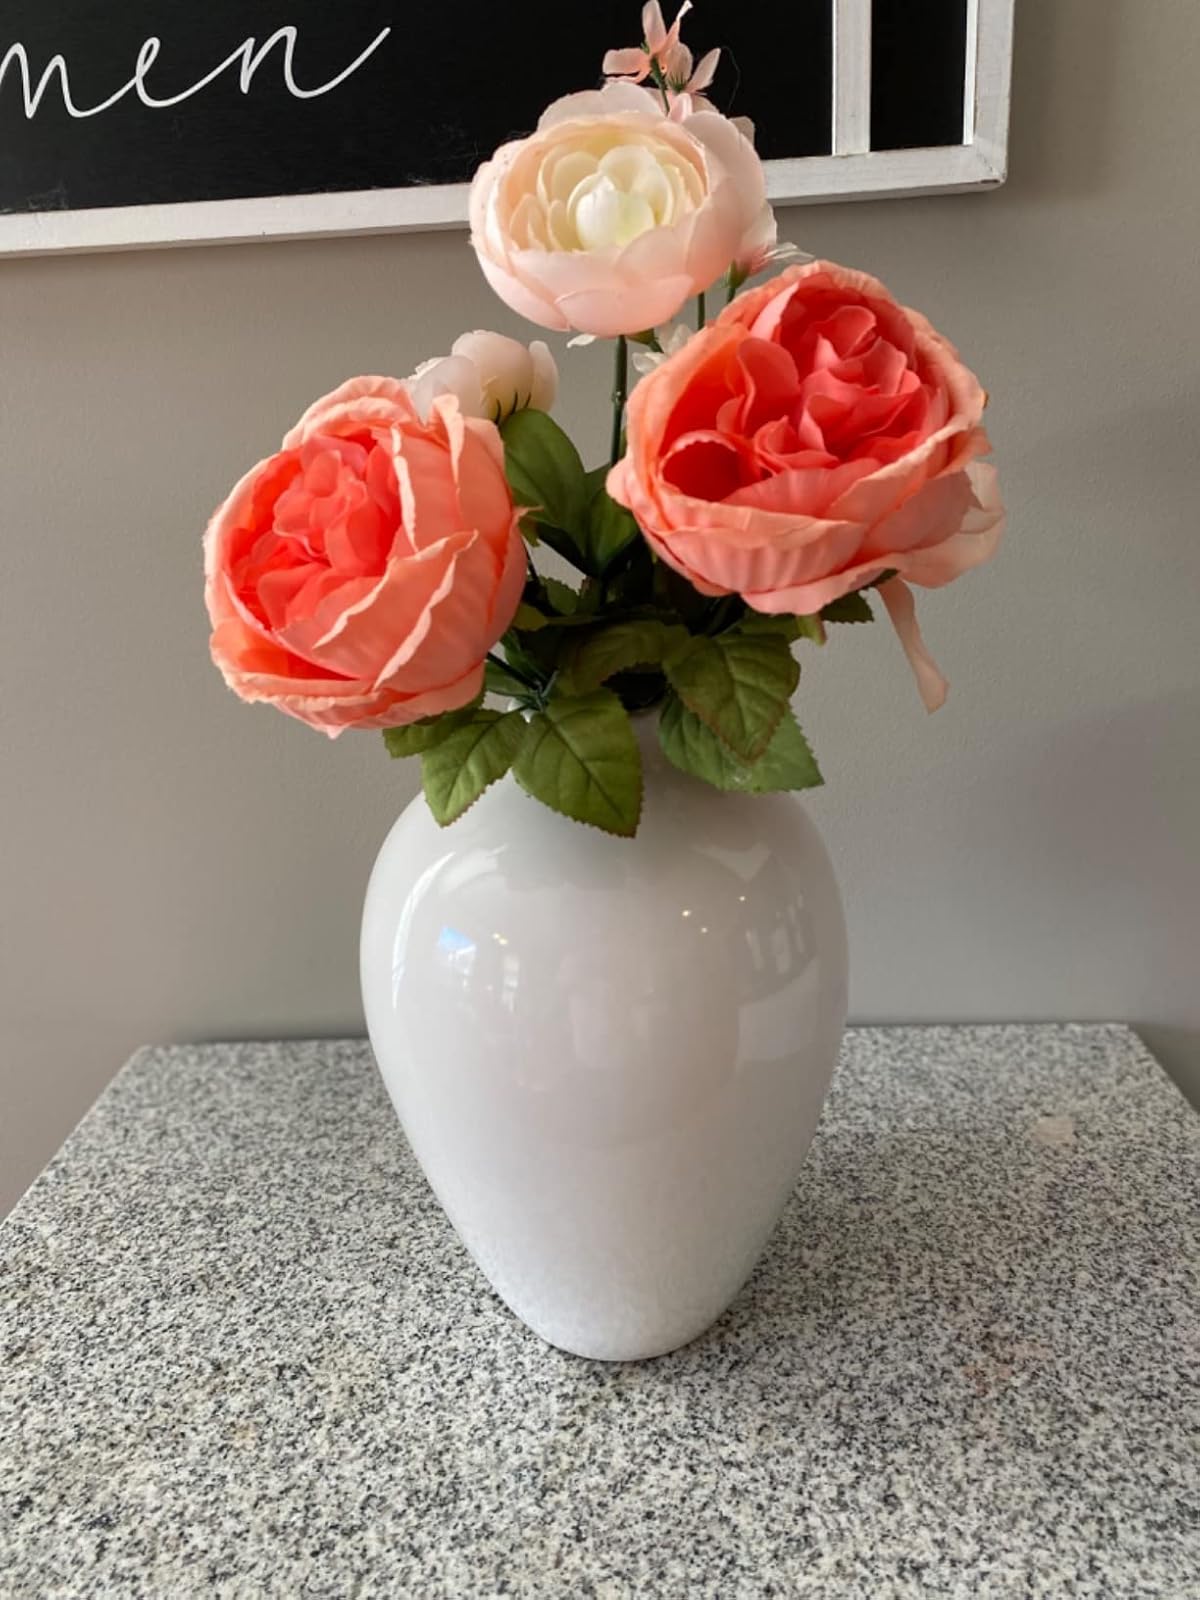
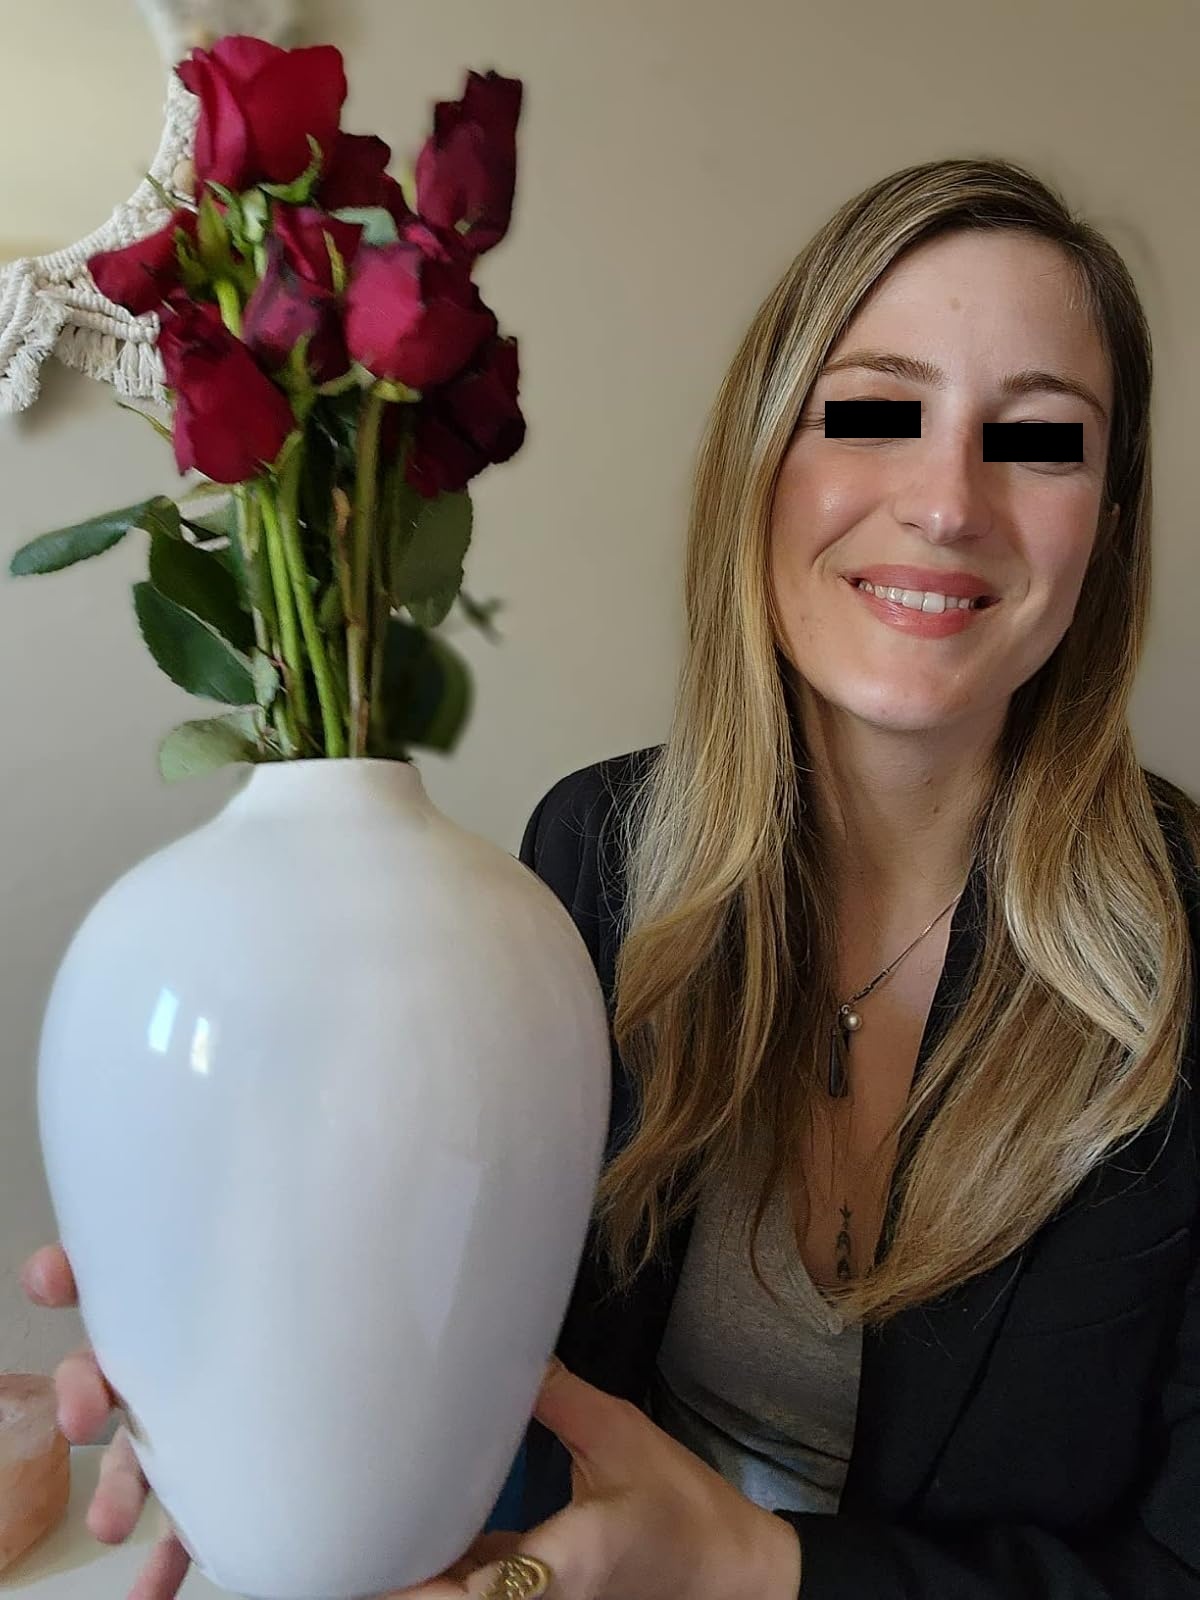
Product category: vase
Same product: yes